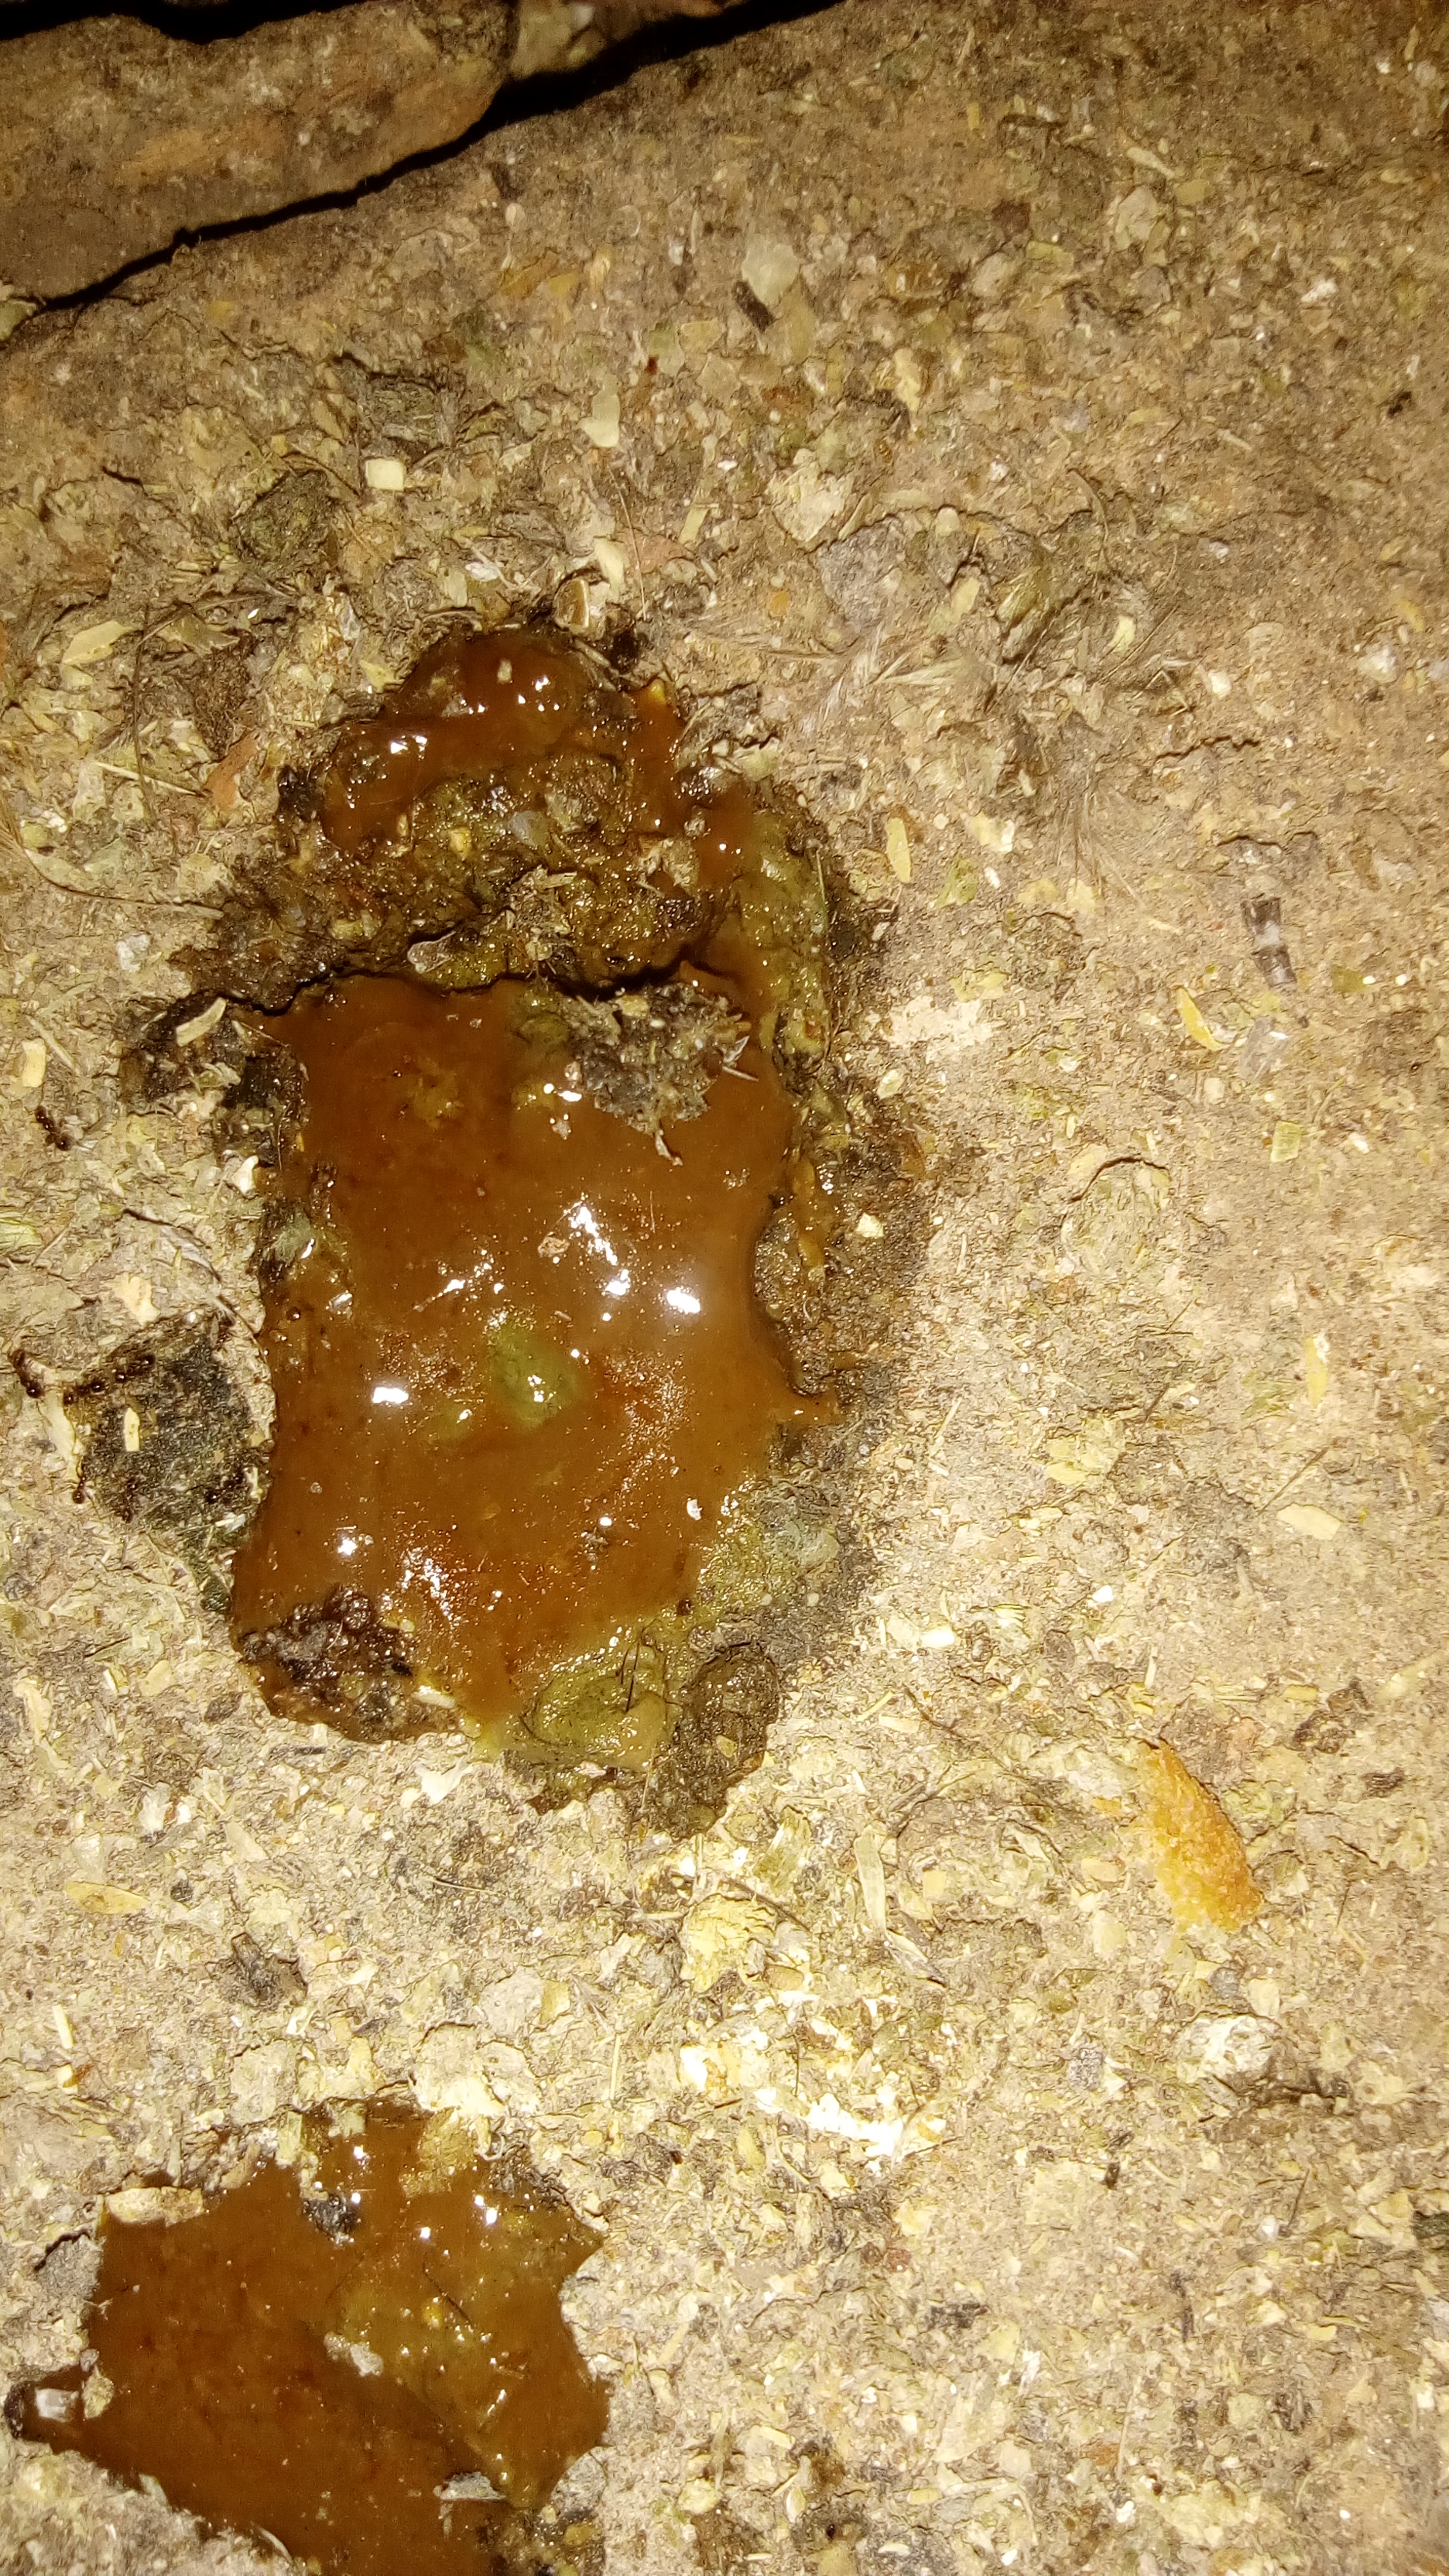
PCR-confirmed diagnosis: Coccidiosis